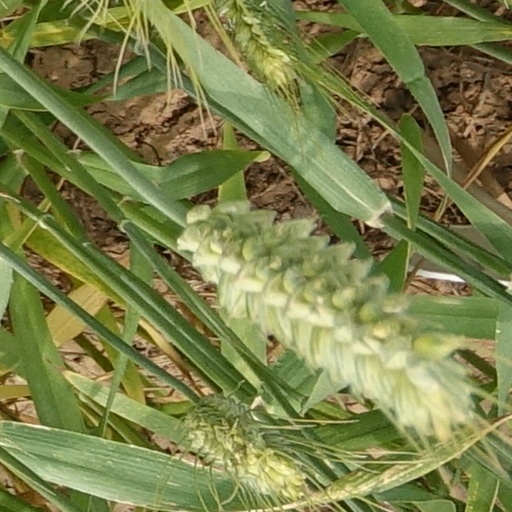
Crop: wheat